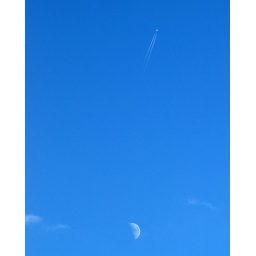
A plane flying over the moon. Annonay, FR.